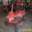
Label: lawn_mower